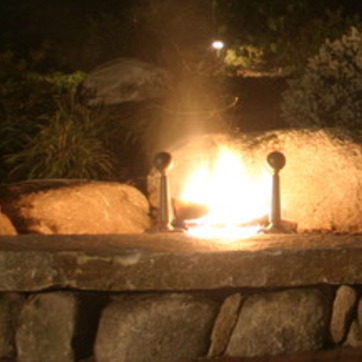
Material: other